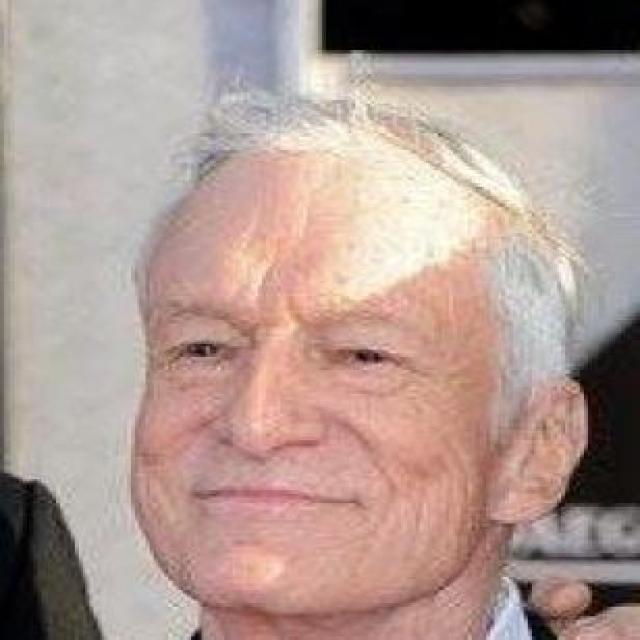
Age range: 65+